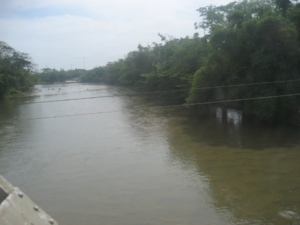
Le río Fundación est un fleuve de Colombie.